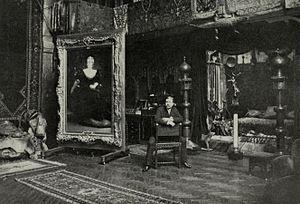
François Jean Baptiste Benjamin Constant, dit Benjamin-Constant, est un peintre et graveur français né le 10 juin 1845 à Batignolles-Monceau et mort le 26 mai 1902 à Paris.